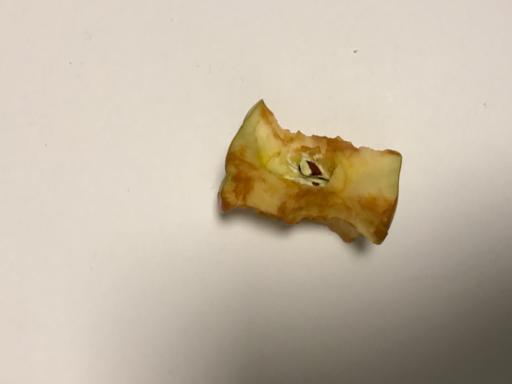
Label: trash